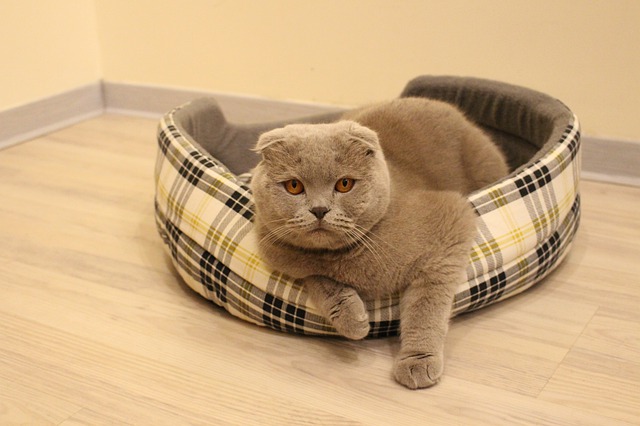
Label: cat